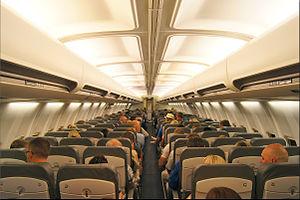
Enter Air Sp. z o.o. est une compagnie aérienne charter ayant son siège dans l'immeuble Zephirus du parc industriel Okęcie Business à Varsovie, Pologne. Enter Air a trois bases à: l'Aéroport Frédéric Chopin de Varsovie, l'Aéroport de Katowice-Pyrzowice et l'Aéroport Henryk Wieniawski de Poznań. Elle assure aussi des vols de vacances et charter depuis d'autres aéroports polonais et européens.